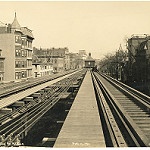
Scene: Outdoor